Monbijou Palace

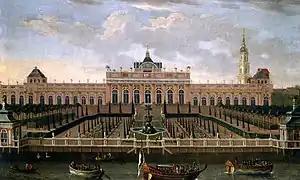
Monbijou Palace, riverside, oil on canvas, about 1739 (with Sophienkirche tower in the background)

From 1712 the little palace served as the summer residence of Sophia Dorothea of Hanover, who in 1706 married Frederick William I of Prussia, the son and successor of Frederick I. Both she and her father-in-law are attributed with naming the palace "Monbijou", from the French "mon bijou" ("my jewel"). In 1717 tsar Peter the Great of Russia and his court lodged at Monbijou for two days while traveling abroad. According to contemporary reports, the Russian guests left the property in "a complete mess" after their departure. Dorothea's son, Frederick the Great, had the palace modernized and considerably enlarged as soon as he had acceded to the throne. His architect, Georg Wenzeslaus von Knobelsdorff, superintendent of all royal buildings and architect of Sanssouci, had new extensions and outbuildings erected which extended the original size of the grounds by several times on the Spree river side. In 1742 the "Berlinische(n) Nachrichten" reported that the keys had been turned over to the queen mother, which "delighted her immensely". Dorothea spent the summer months at Monbijou, giving formal dinners, masquerade balls and concerts there, pleasures she had long done without under the Spartan reign of Frederick William I. The palace had its own jetty, since the court members often preferred to arrive in comfort via the waterways instead of being jarred over rough roads.